John Tohabi

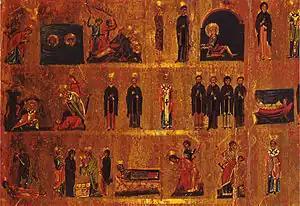
Detail of the calendar icon, "Menologium", showing saints of December, January and February, painted by John Tohabi, 11th century "tetraptych", kept at the Saint Catherine's Monastery, in Egypt.

John left extensive tradition and legacy of icon painting. His Christological cycle, the "Miracles" and the "Passion of Jesus", alongside "Life of the Virgin", is one of six icons or "hexaptych" of John preserved on Sinai. Four of them constitute "menologium" (calendar icons) and the fifth depicts the "Second Coming".